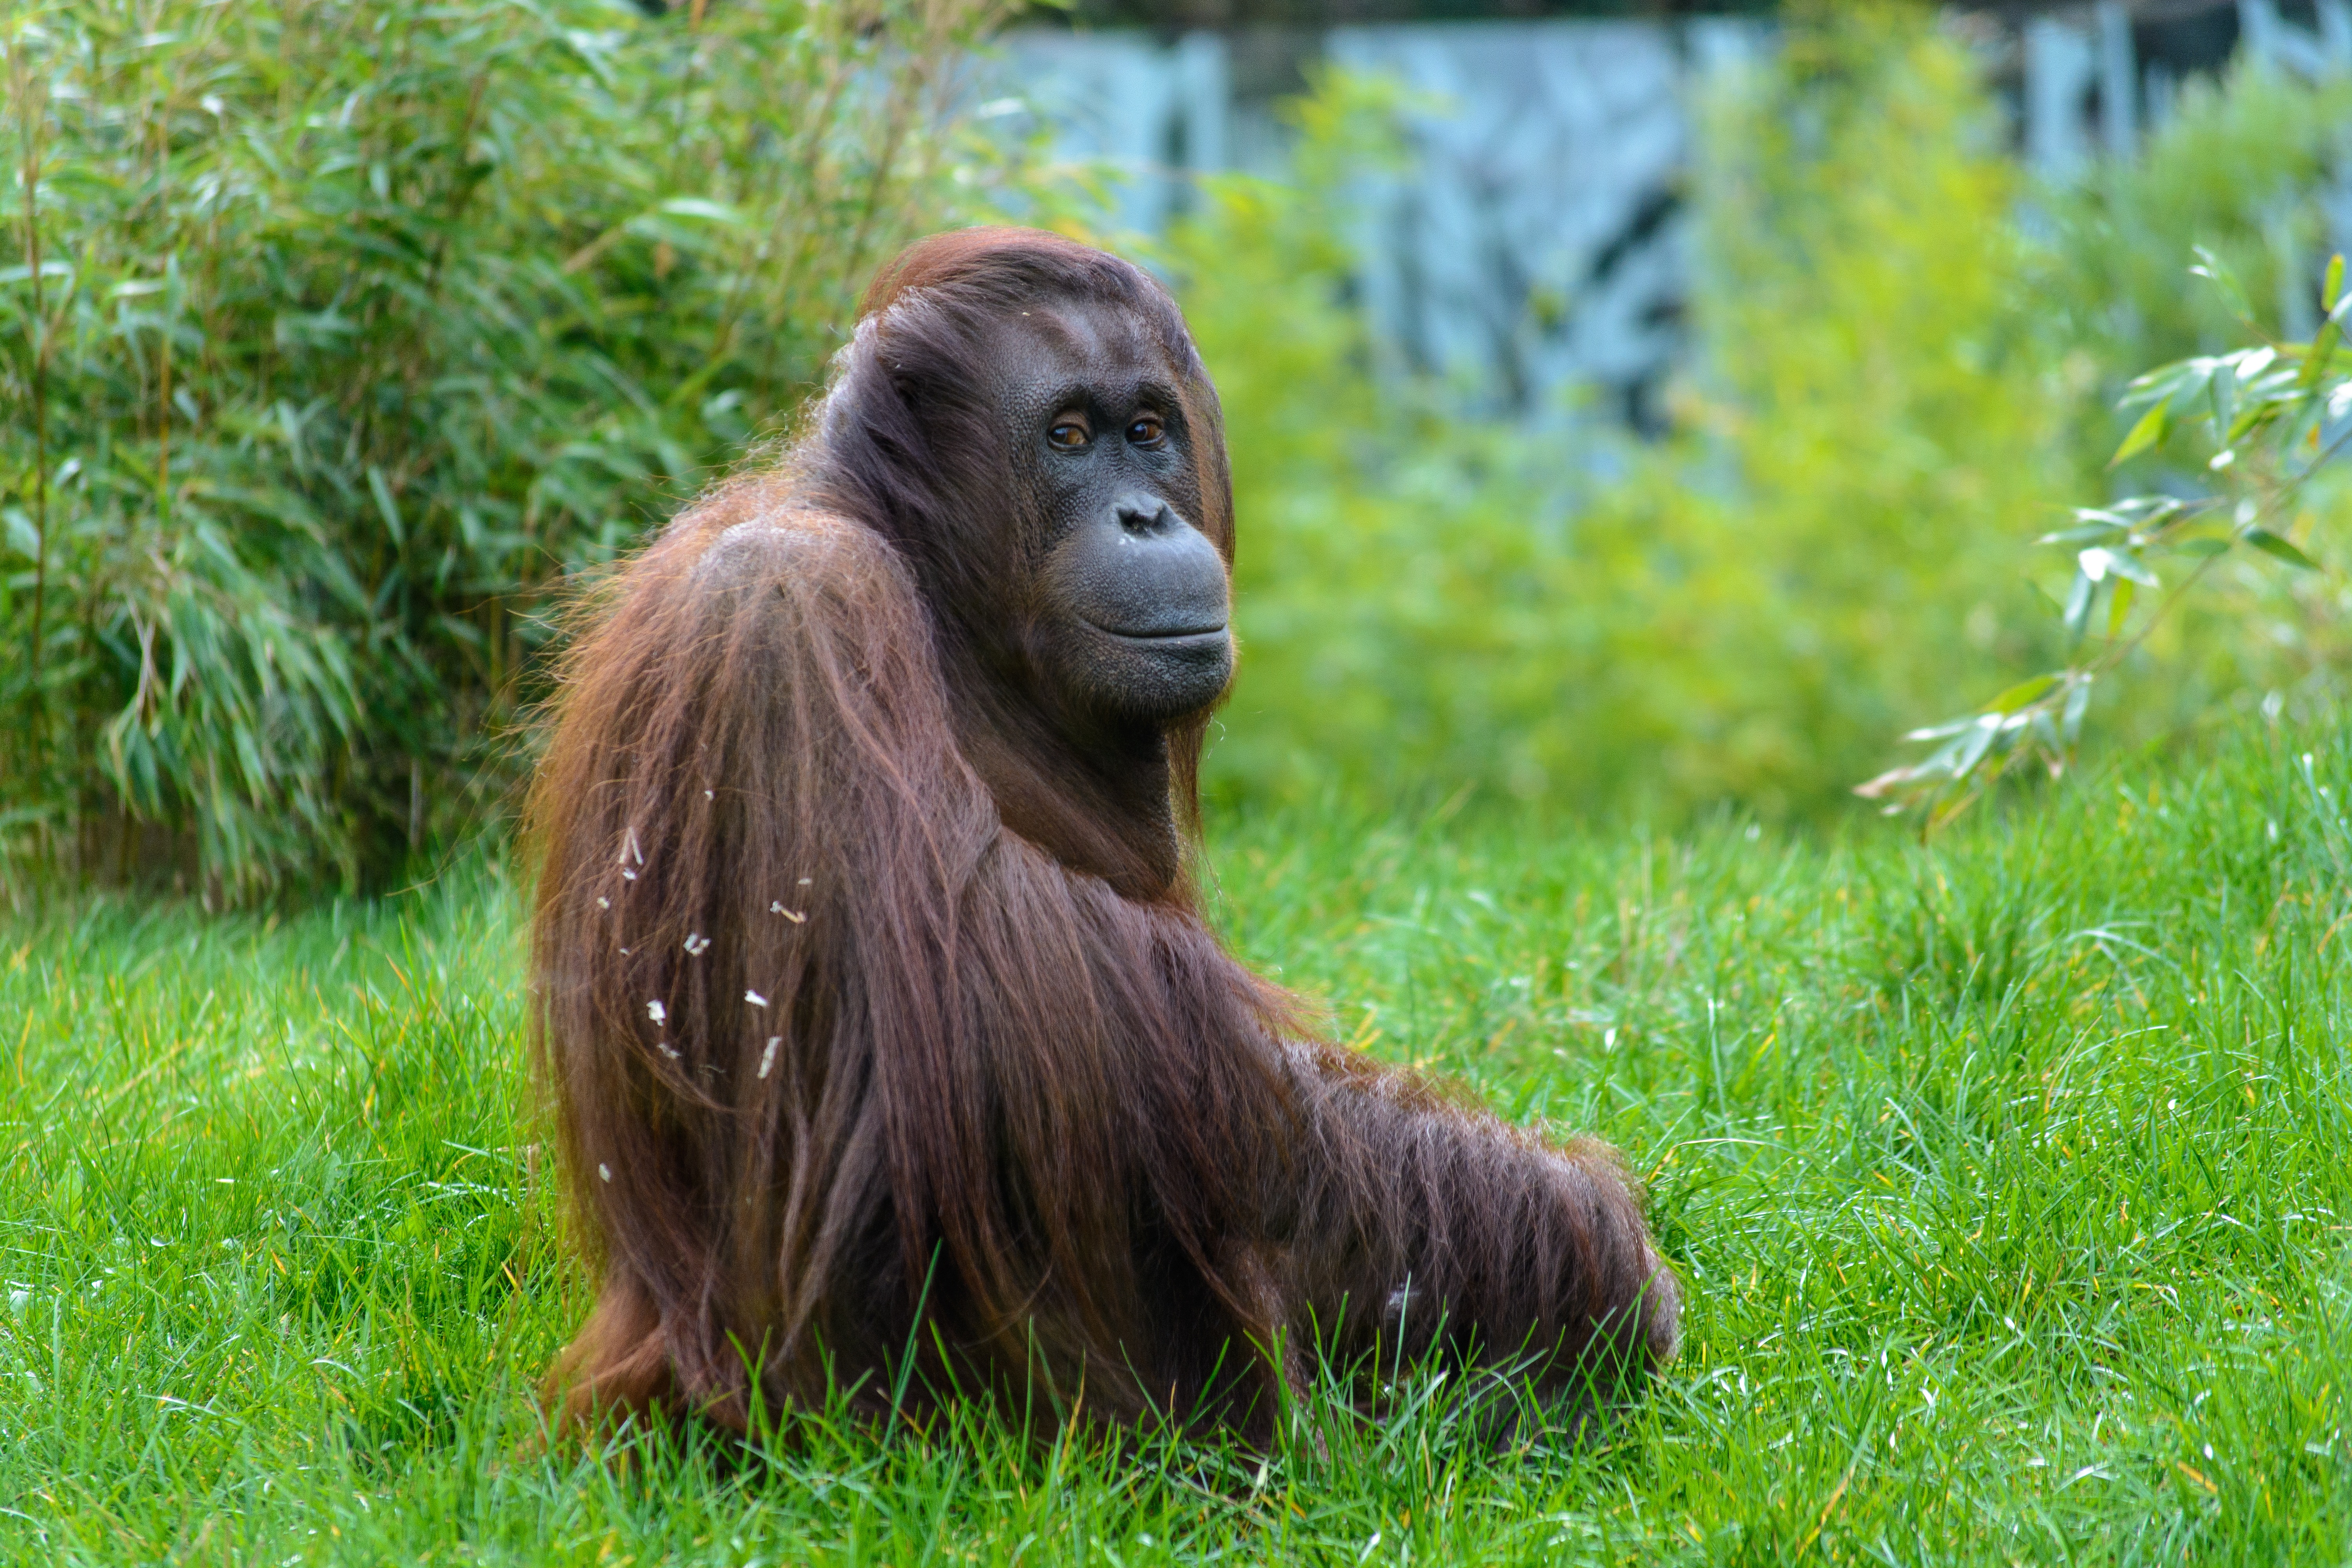
grass, animal, wildlife, zoo, mammal, monkey, fauna, primate, chimpanzee, orangutan, mammals, vertebrate, tiergarten, monkey portrait, orang utan, western gorilla, great ape, common chimpanzee